Calvin Benham Baldwin

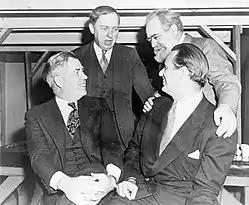
Progressive Citizens of America members, 1947: from left, seated, Henry A. Wallace, Elliott Roosevelt; standing, Dr. Harlow Shapley, Jo Davidson.

Following Baldwin's lead, the PCA fielded a third-party presidential candidate Henry A. Wallace under the Progressive Party banner.